Chinese Islamic cuisine

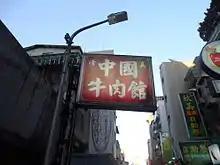
Chinese halal restaurant in Taipei, Taiwan

In Central Asia, Dungan people, descendants of Hui, operate restaurants serving Chinese Islamic cuisine, which is respectively referred to as "Dungan cuisine" there. They cater to Chinese businessmen. Chopsticks are used by Dungans. The cuisine of the Dungan resembles northwestern Chinese cuisine.